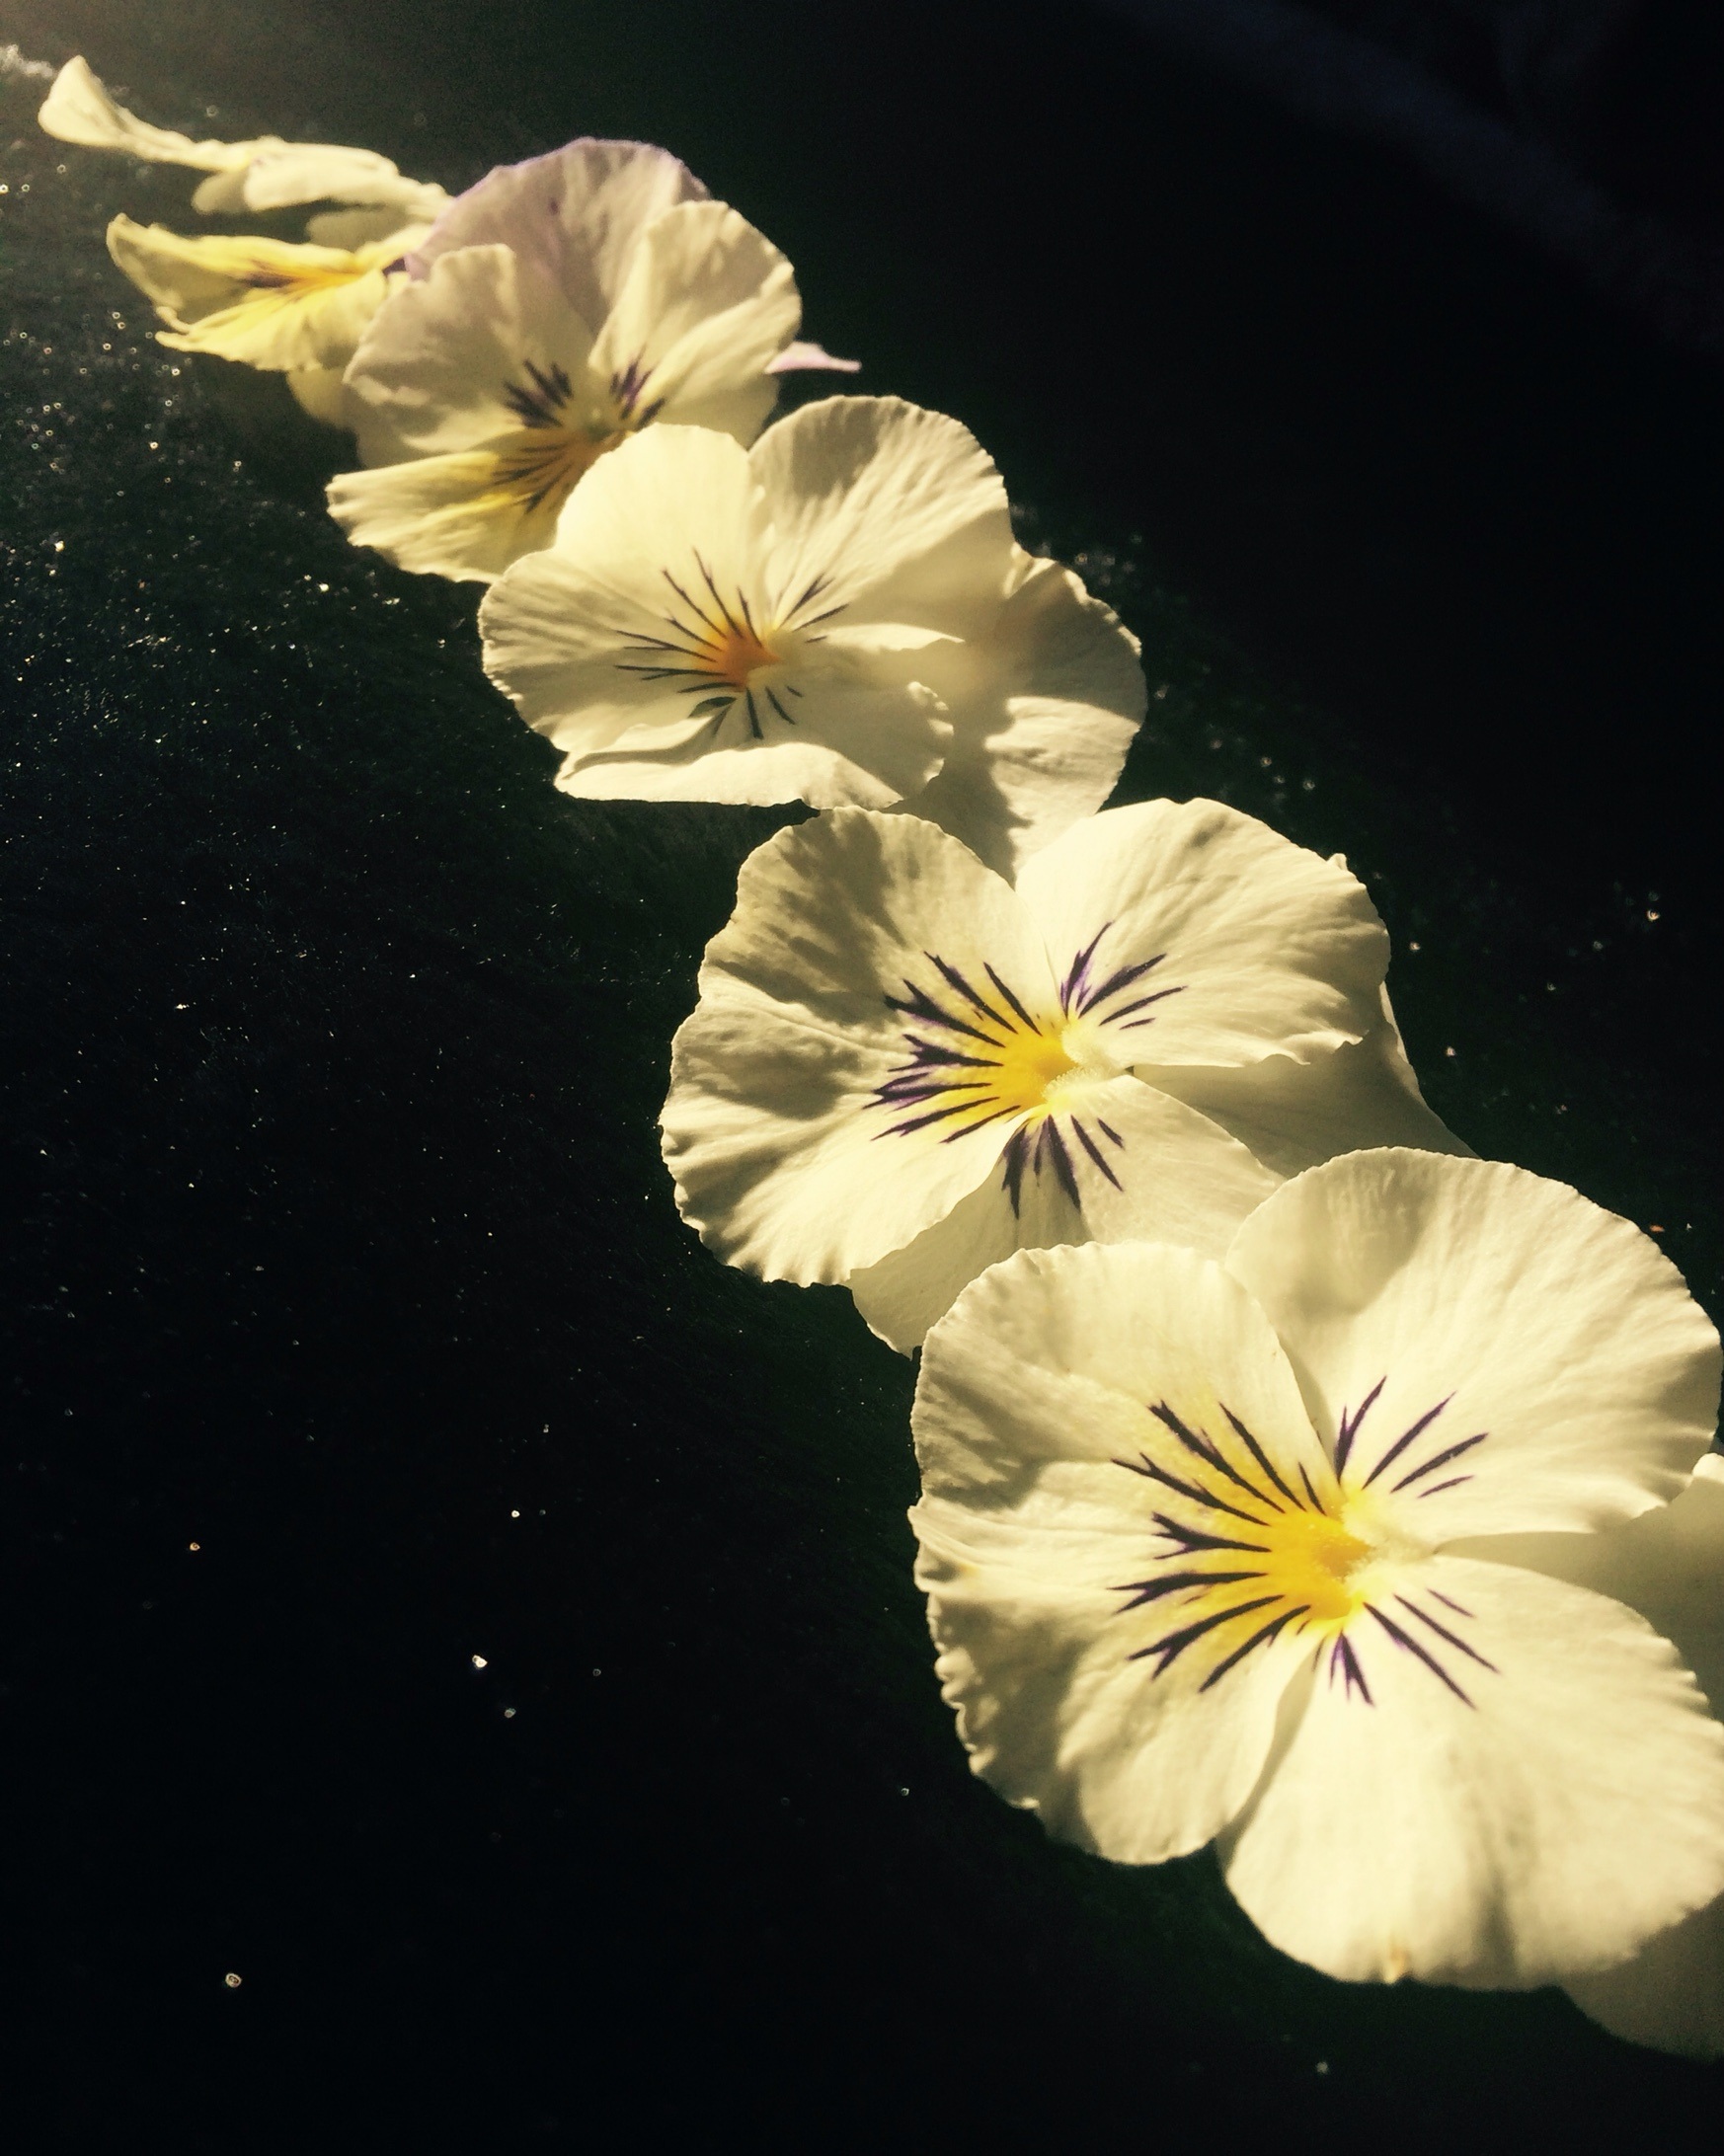
nature, blossom, plant, white, row, photography, sunlight, leaf, flower, petal, spring, contrast, botany, set, yellow, flora, wildflower, close up, hibiscus, macro photography, white pansies, black background, flowering plant, land plant